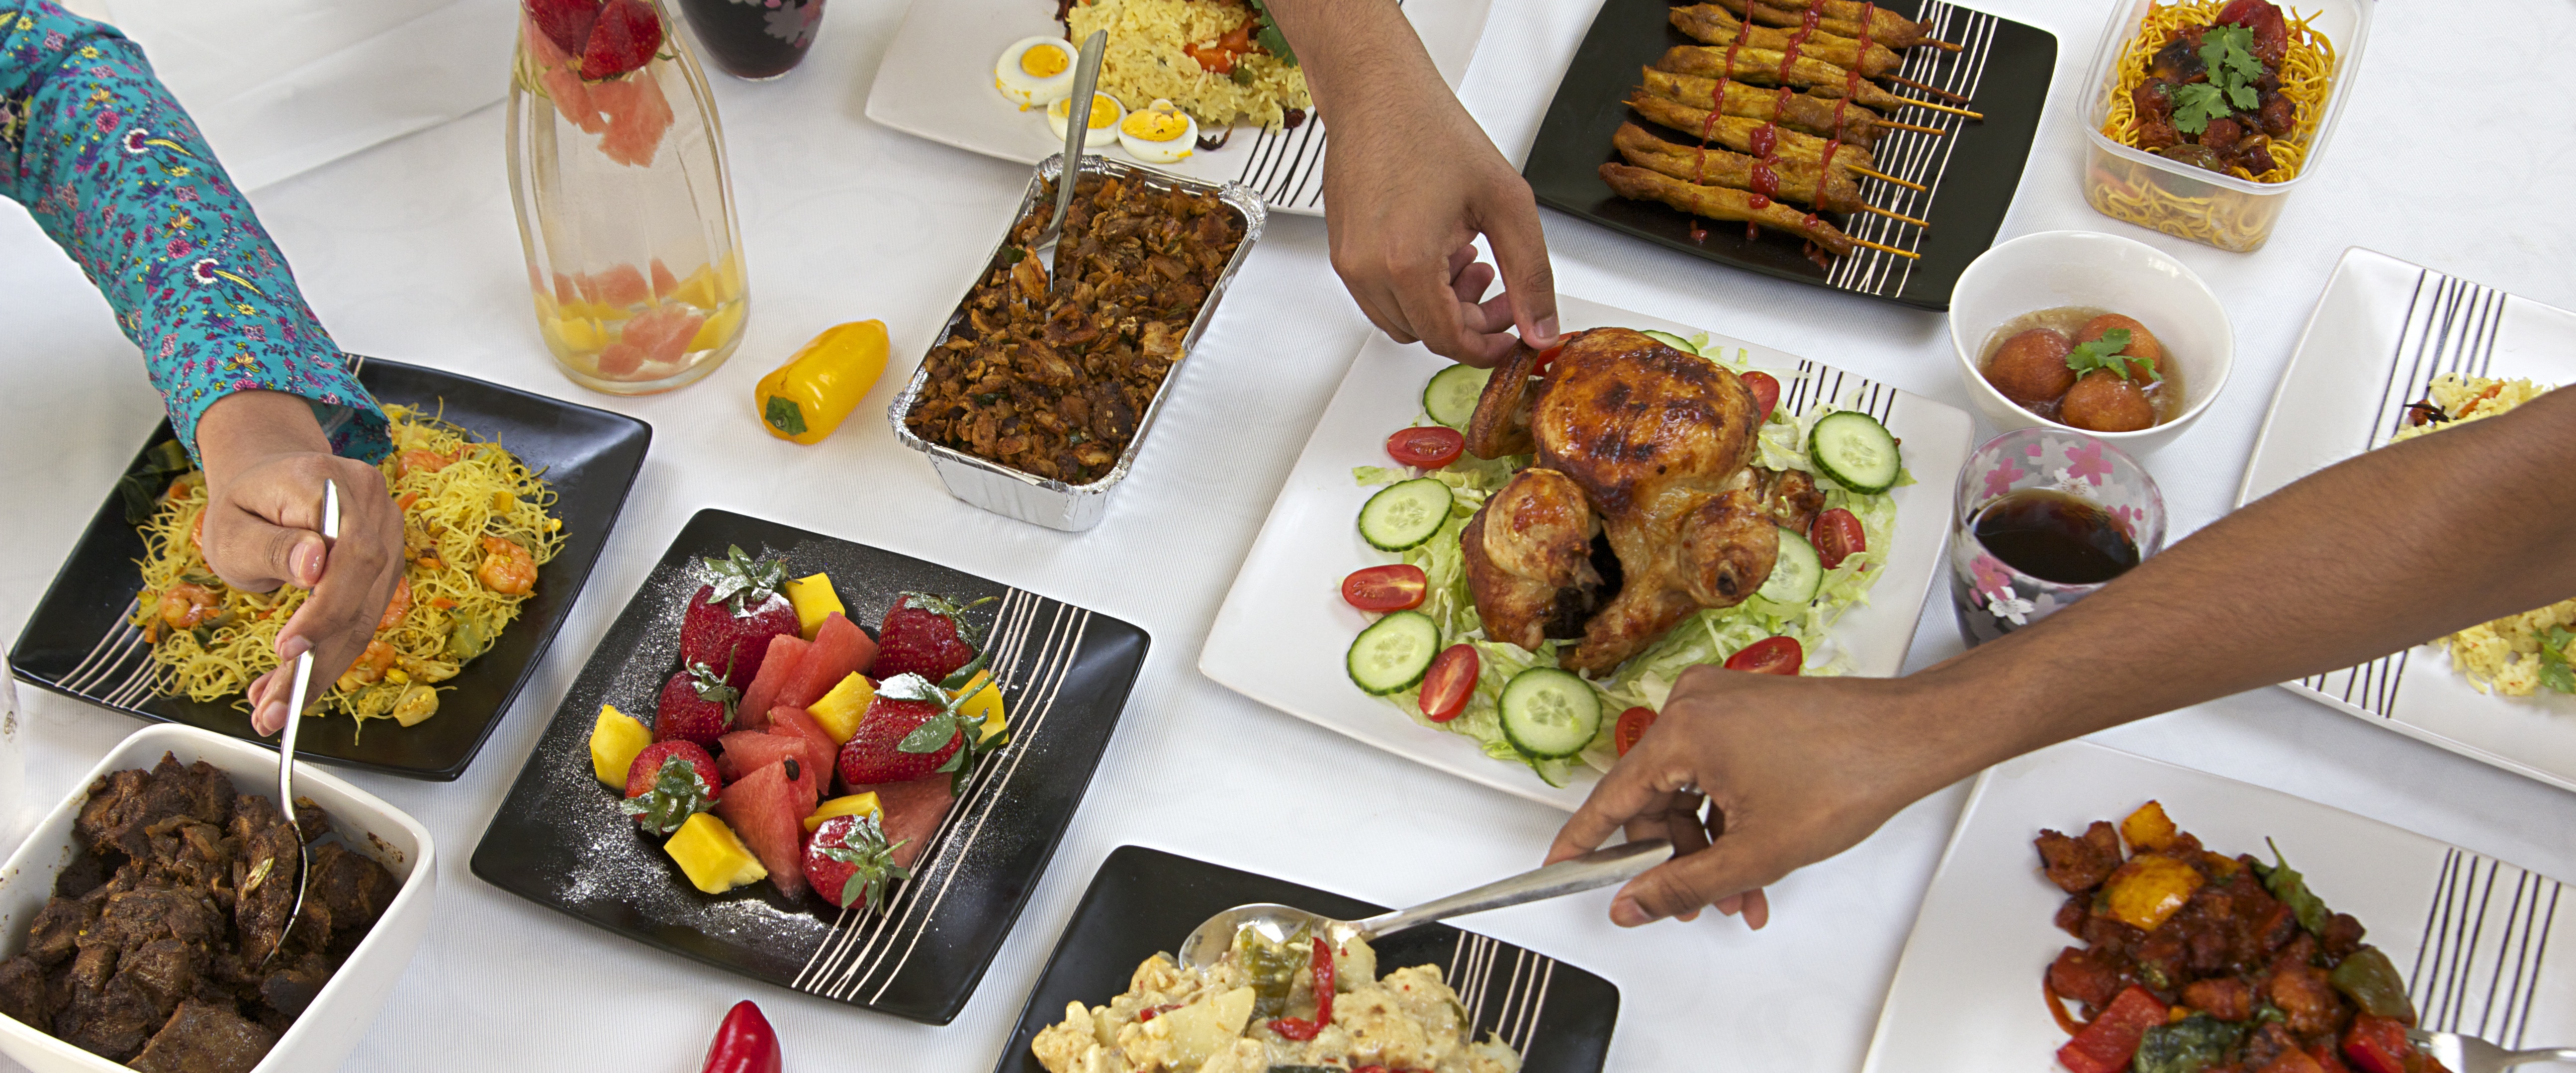
table, dish, meal, food, cooking, produce, plate, meat, lunch, cuisine, delicious, dining, vegetables, dinner, spicy, brunch, taste, sense